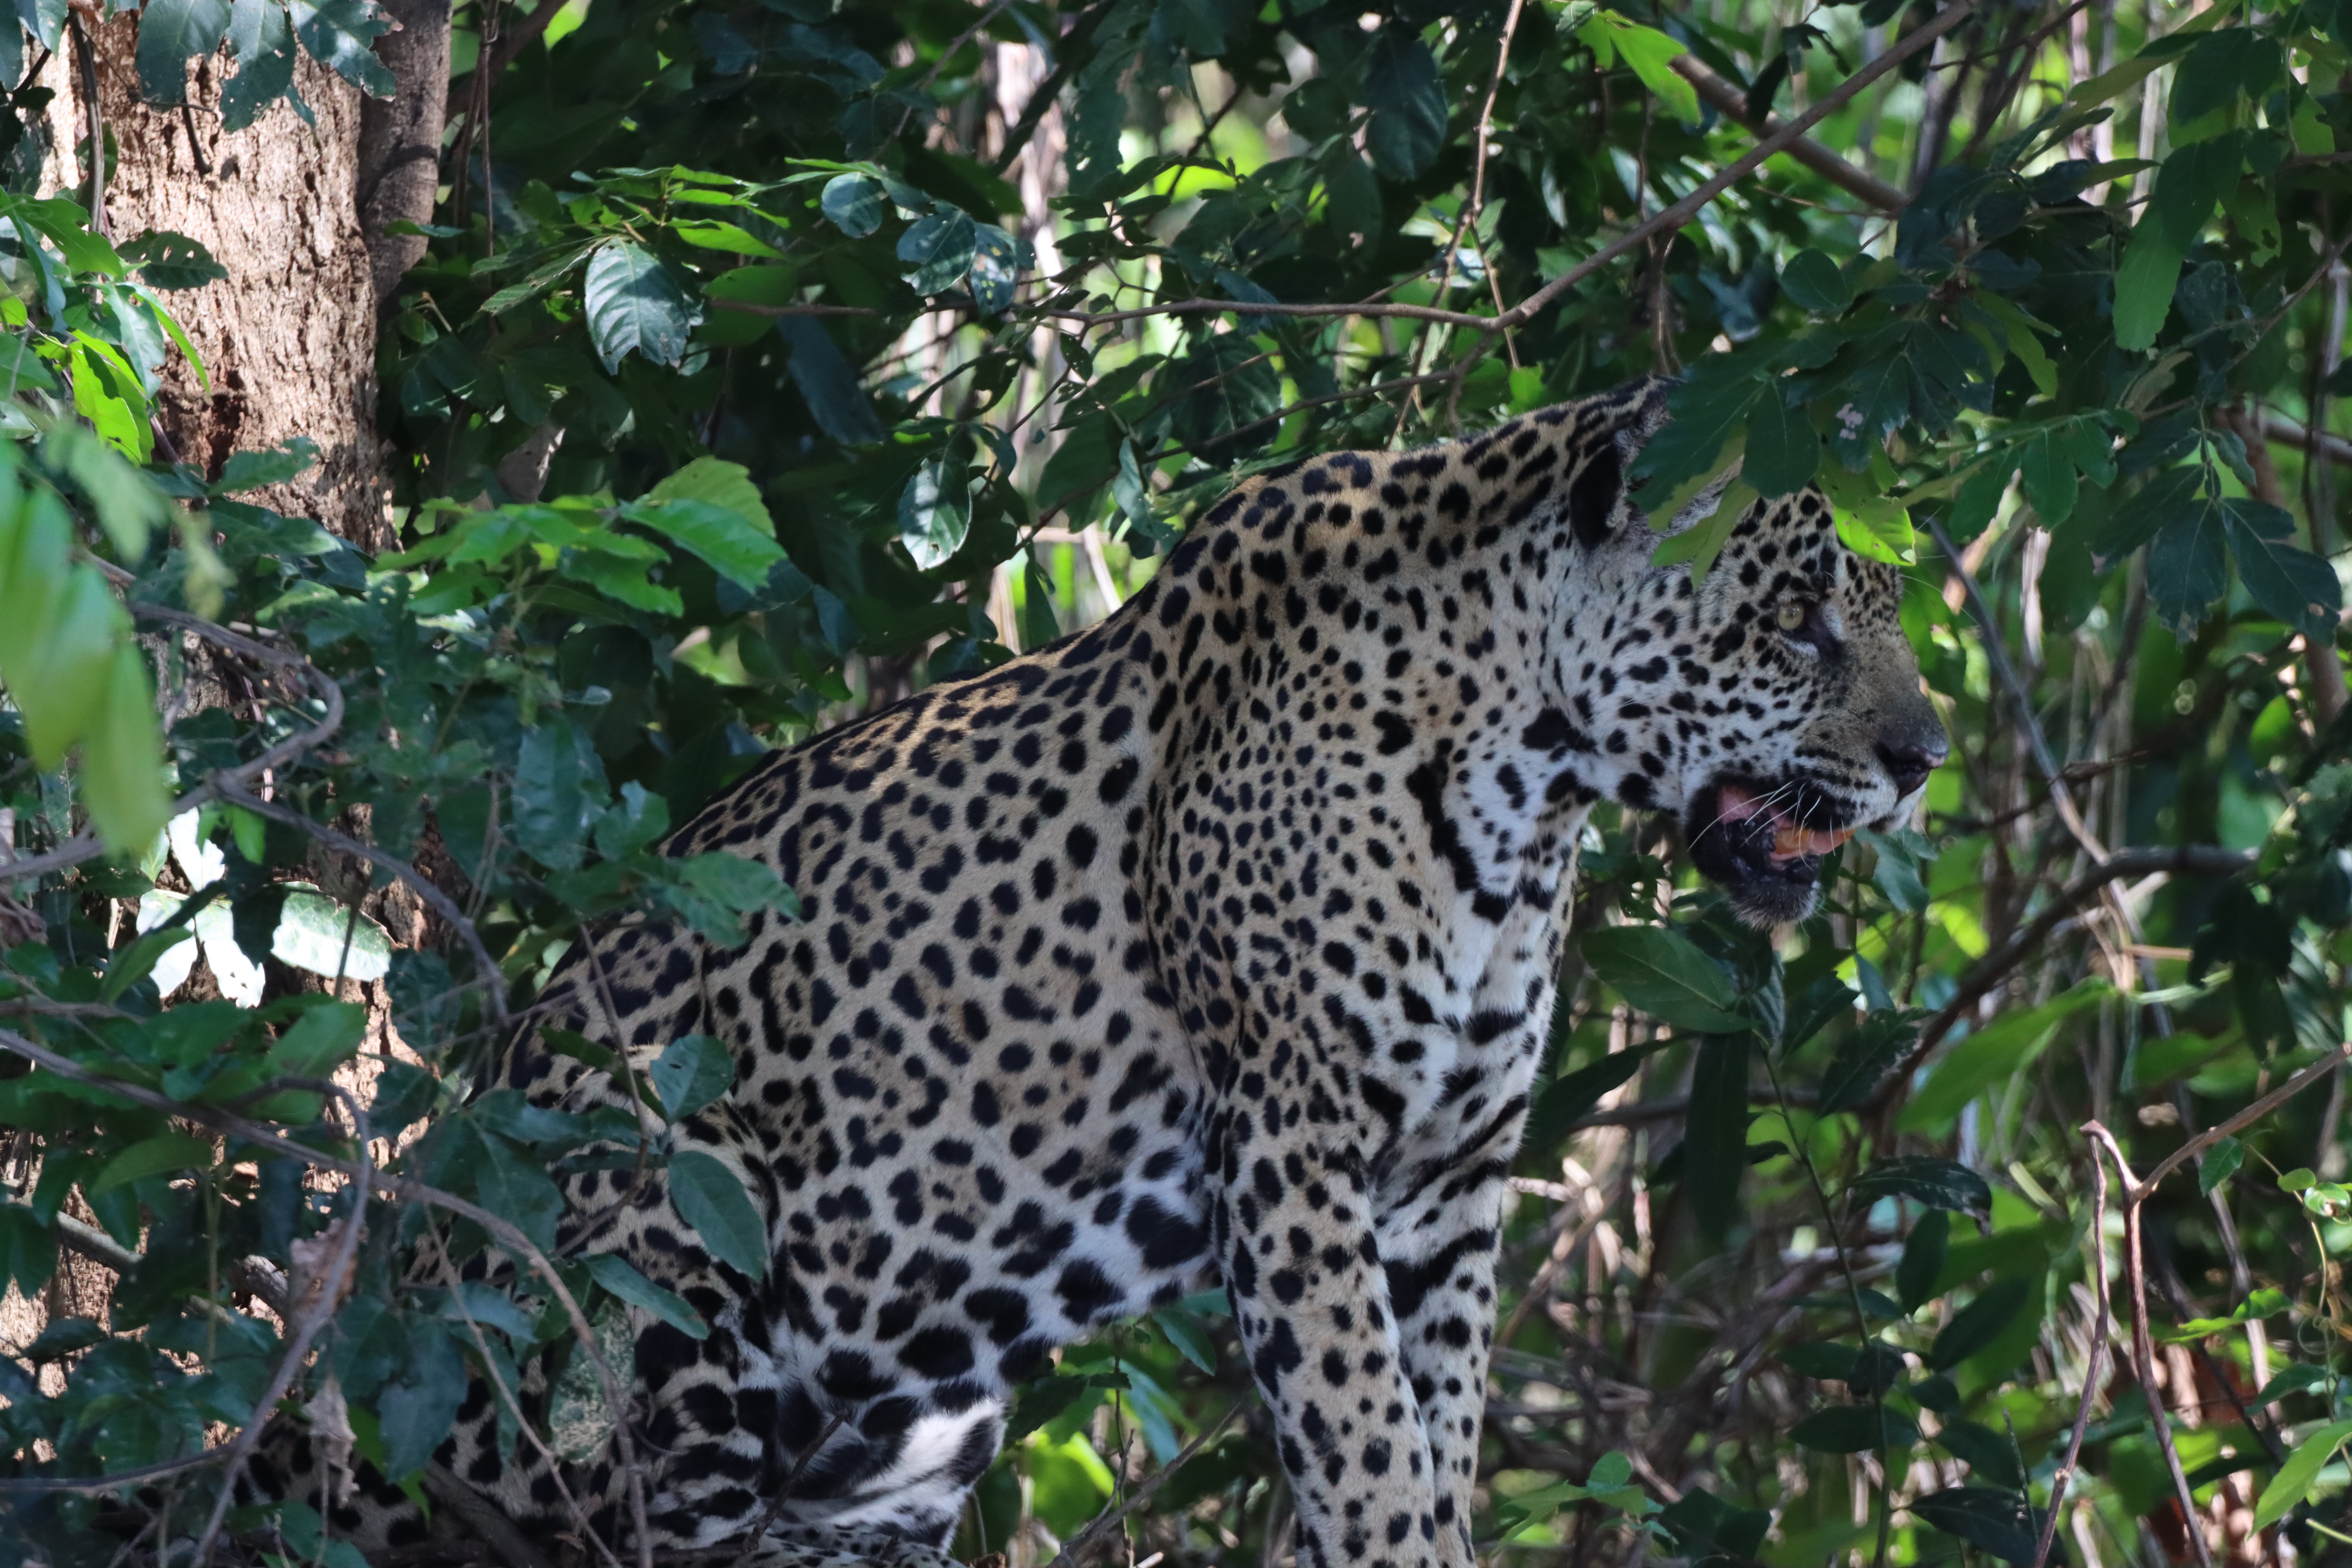
Jaguar: Katniss